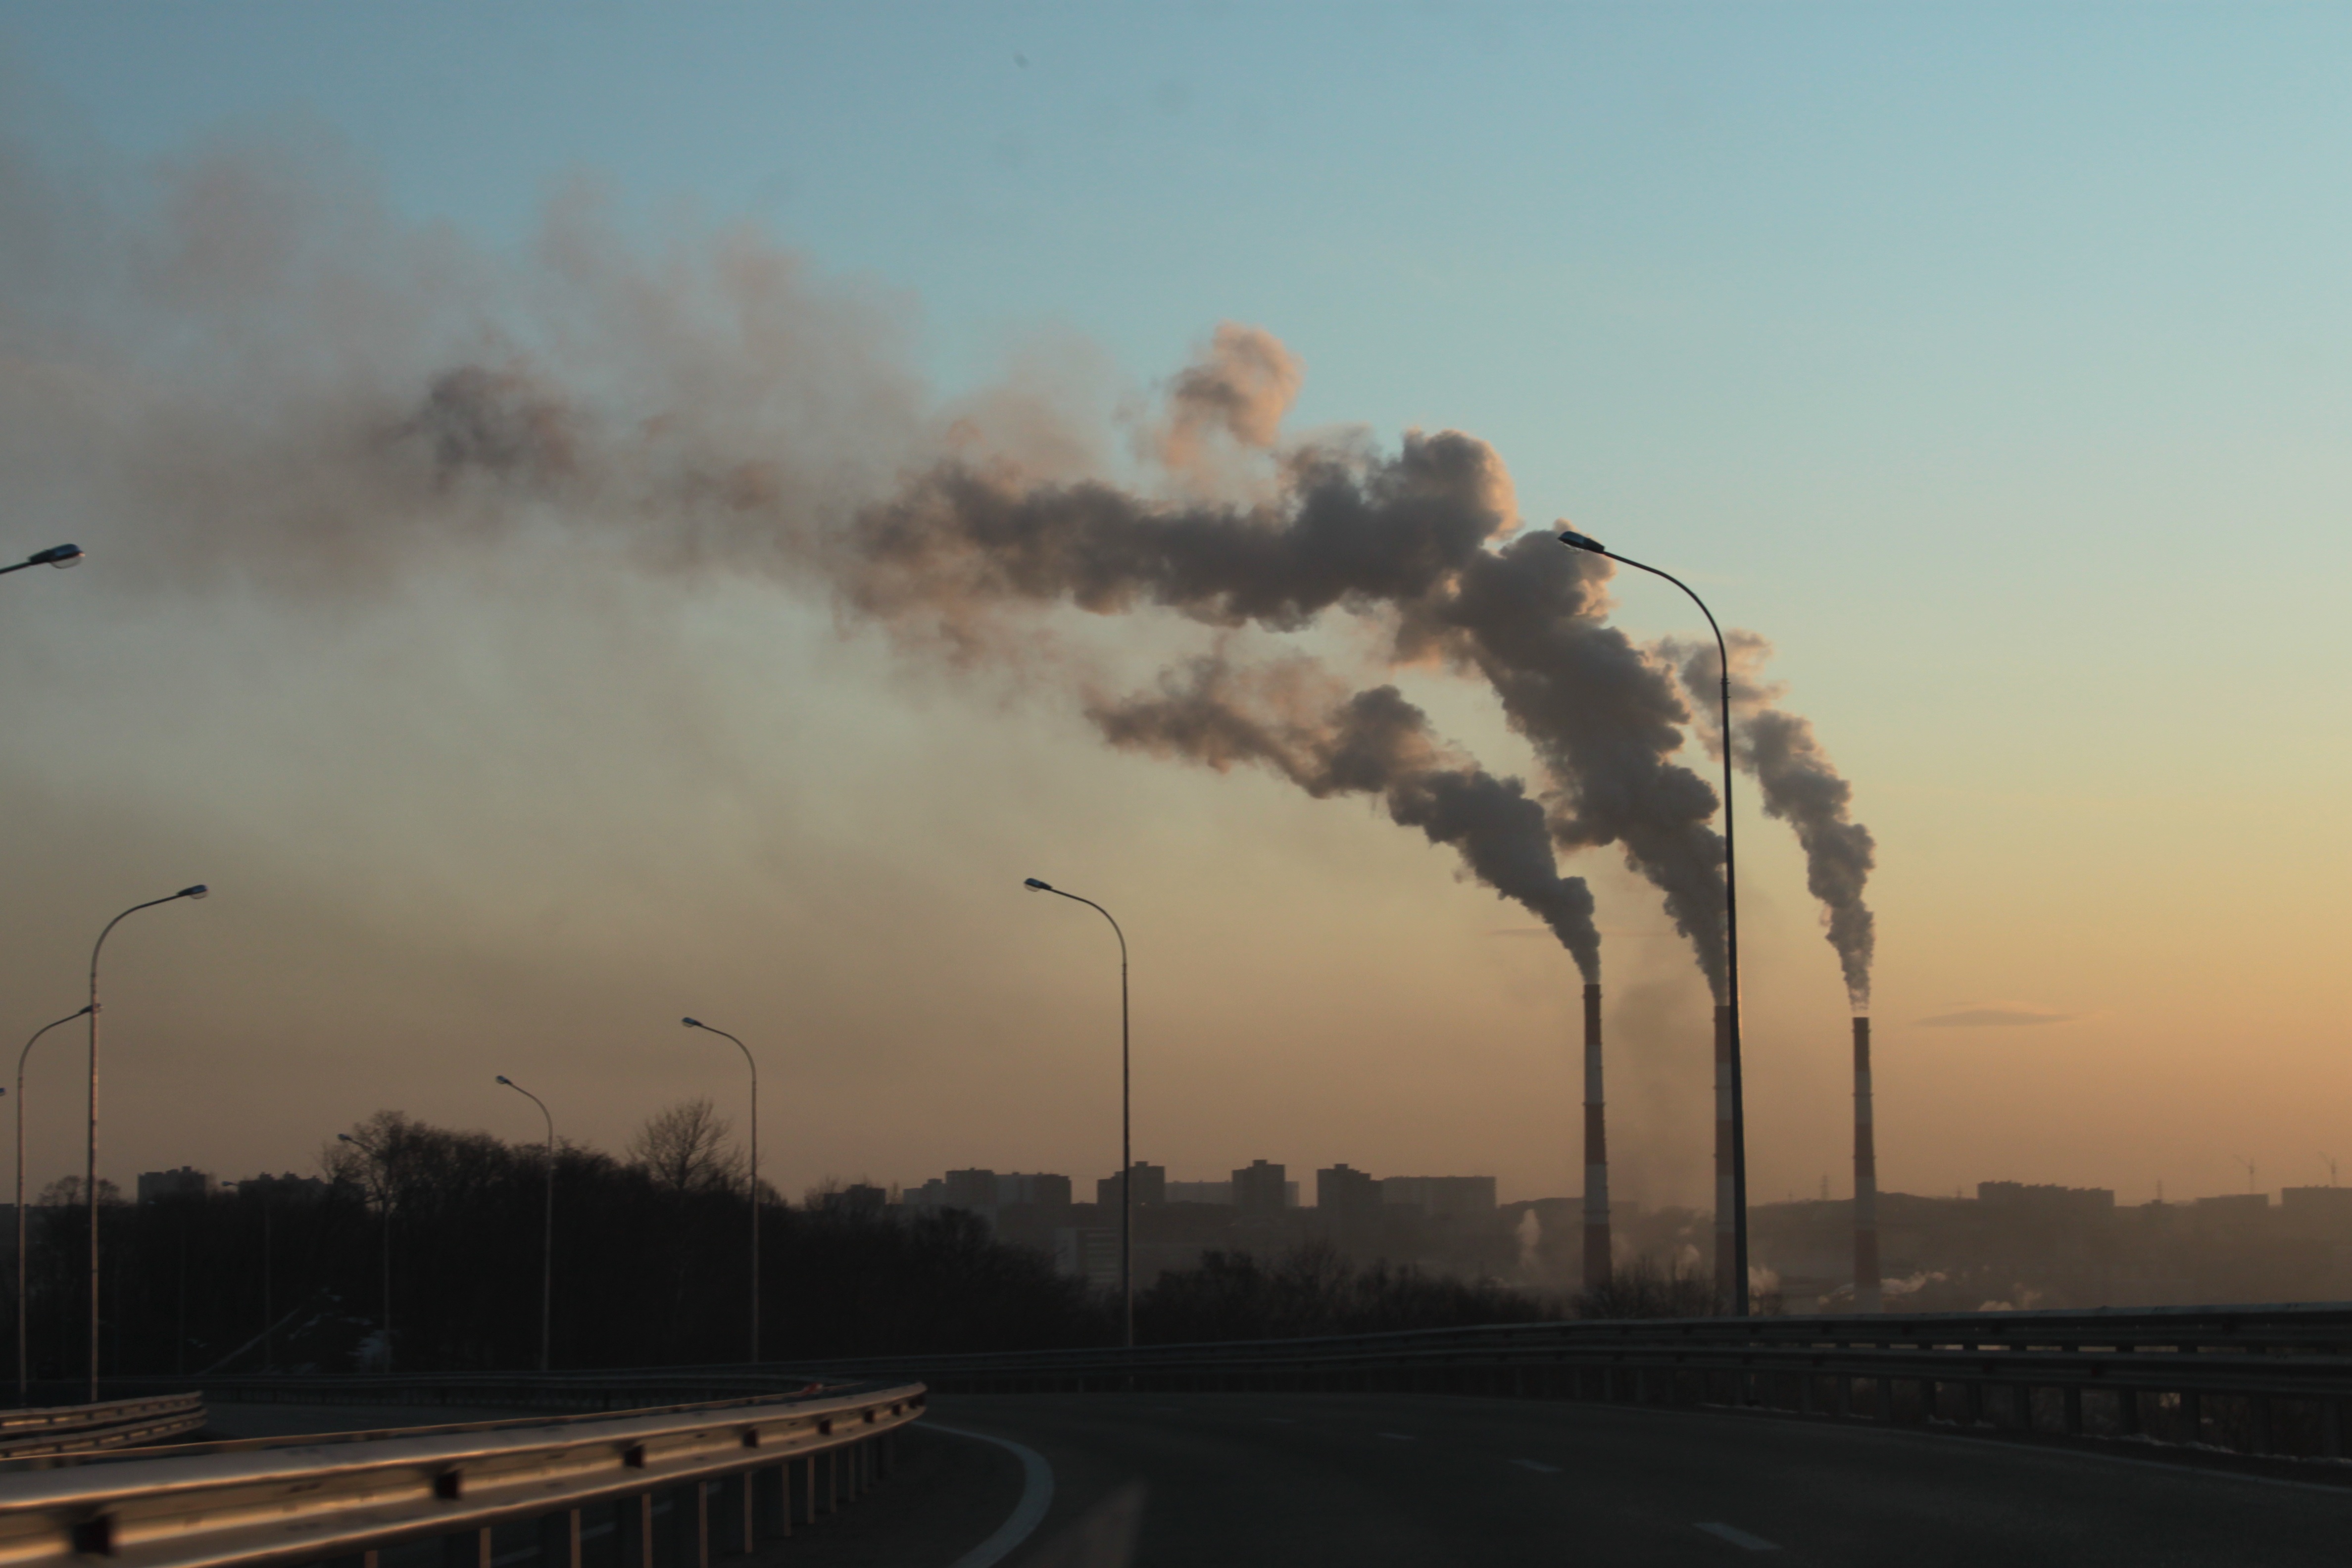
horizon, cloud, sky, sunrise, sunset, road, morning, highway, dawn, smoke, dusk, evening, factory, emissions, atmospheric phenomenon, atmosphere of earth